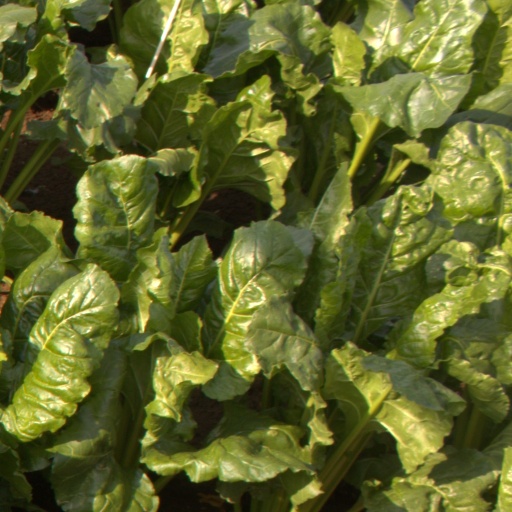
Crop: sugar beet